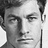
Emotion: neutral